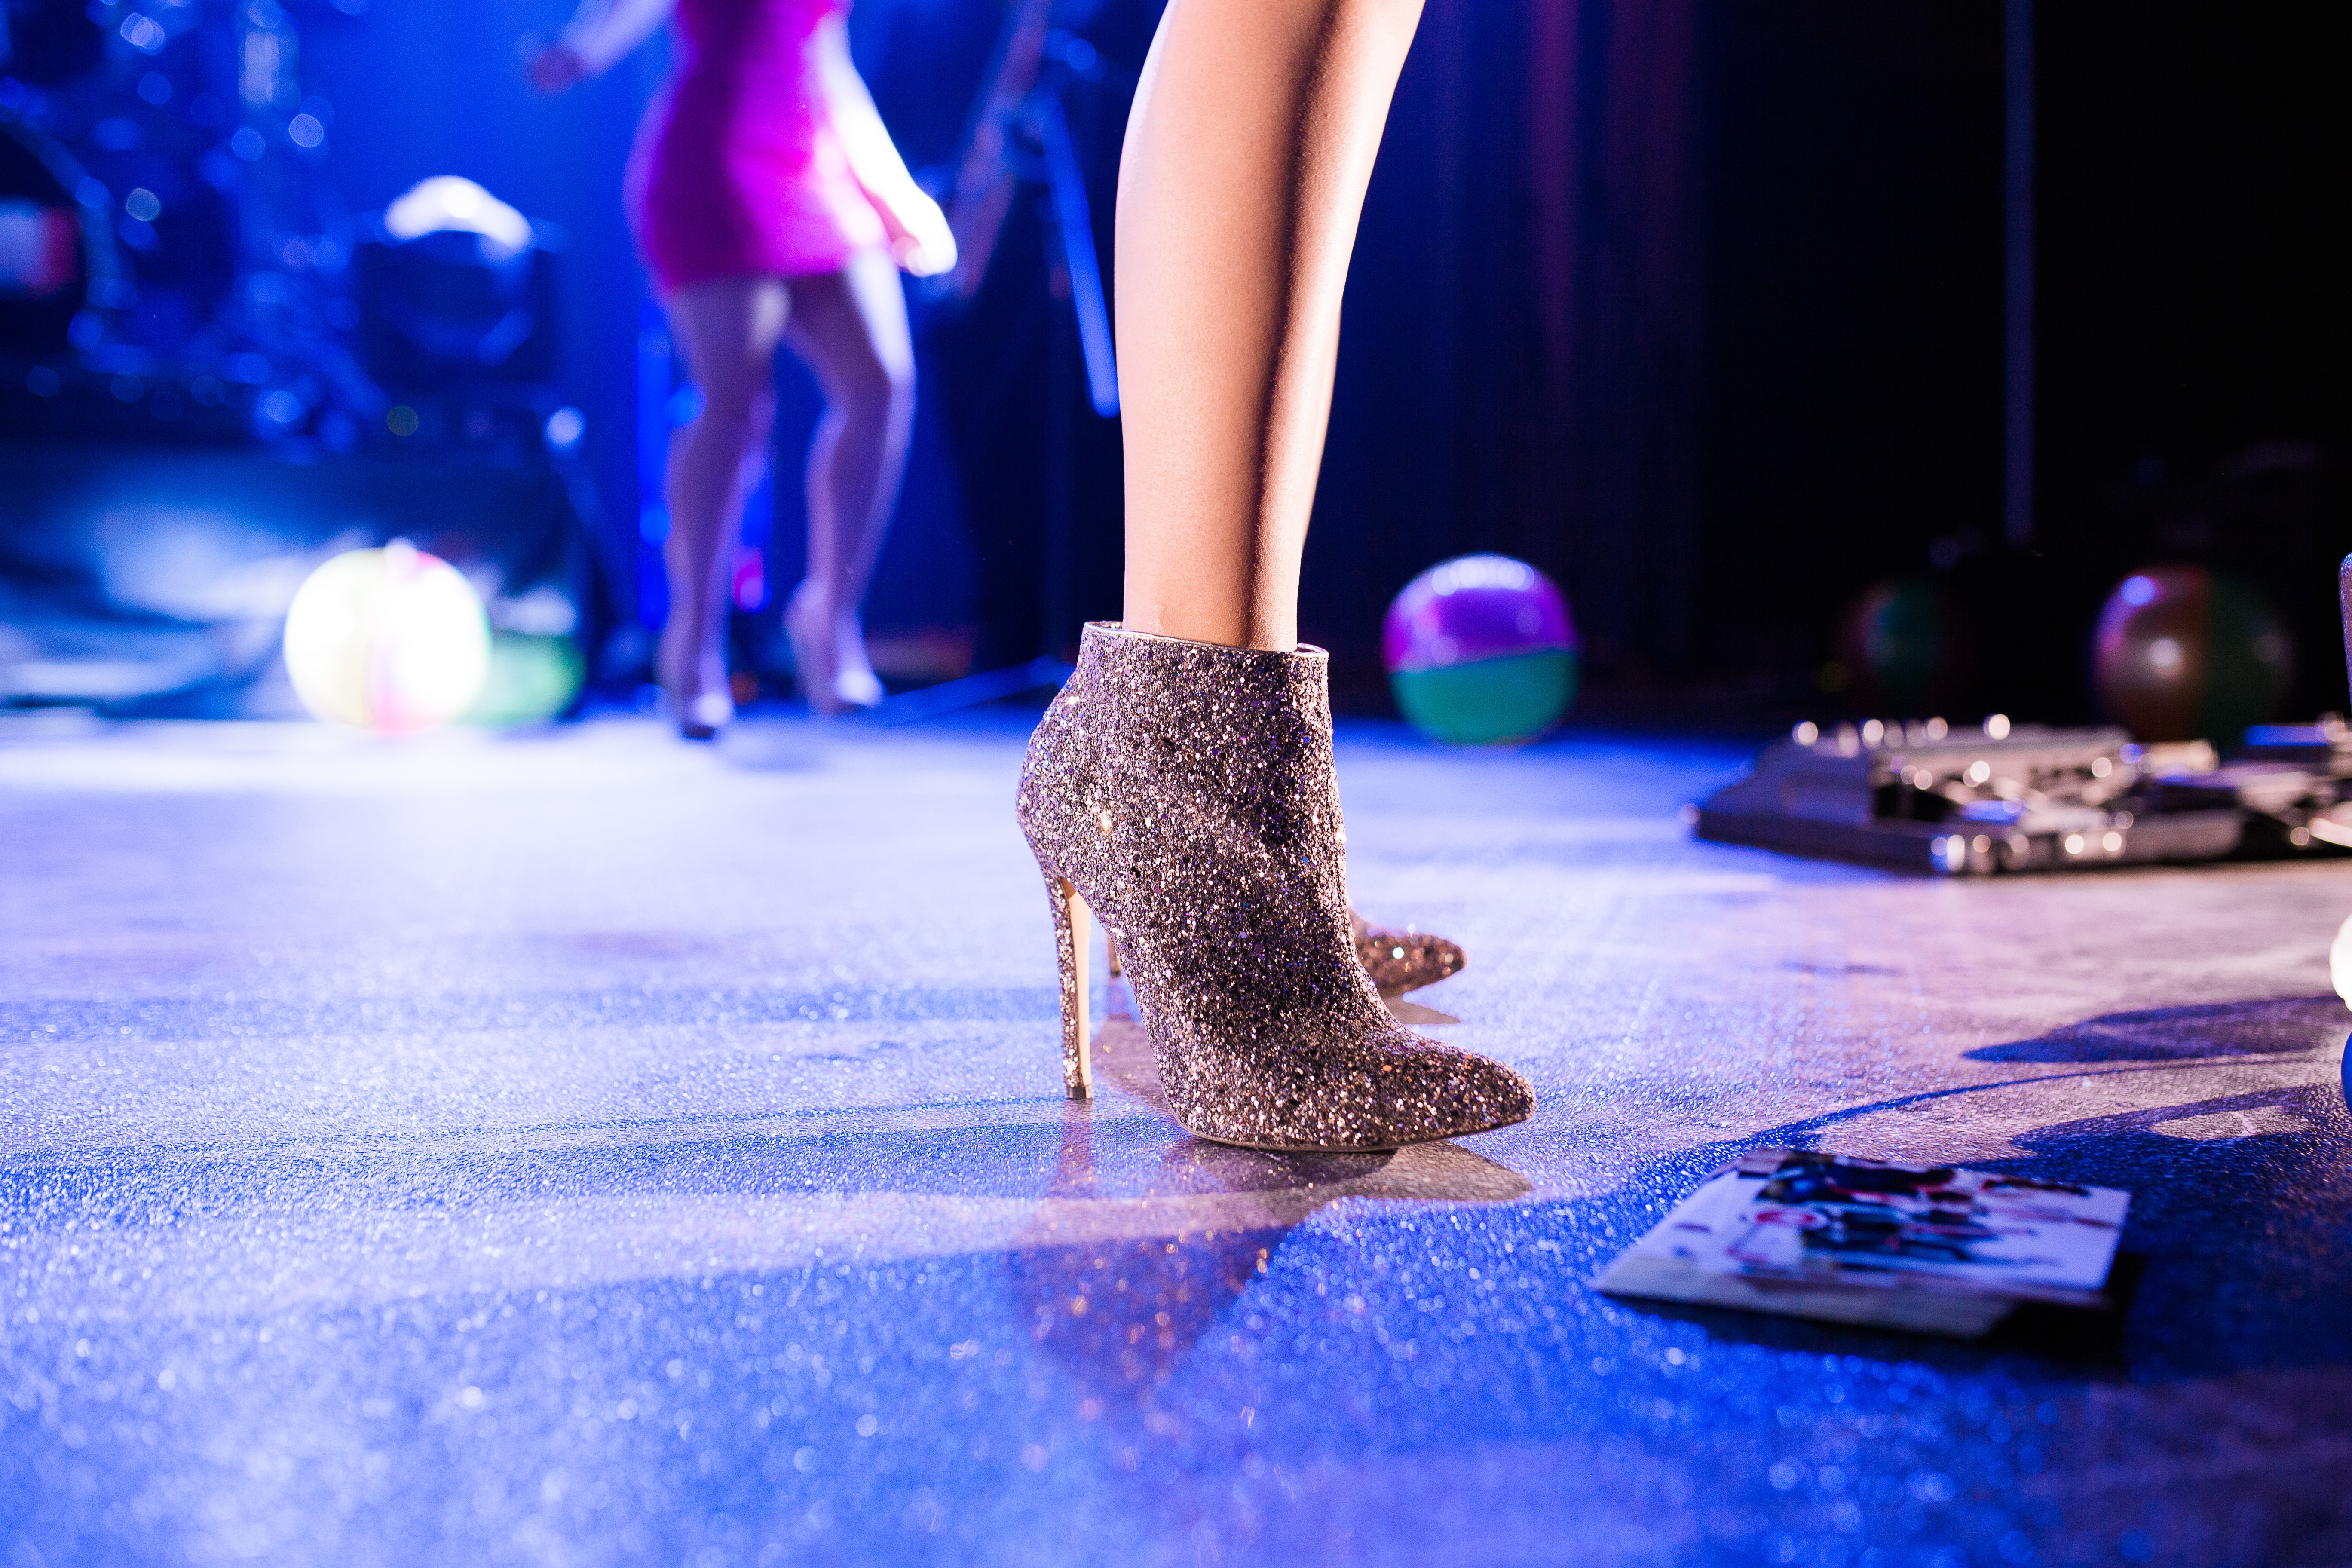
music, light, blur, people, girl, woman, model, show, fashion, club, blue, performer, performance art, shoes, stage, fun, sports, party, ball, persons, adult, high heels